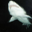
Label: shark